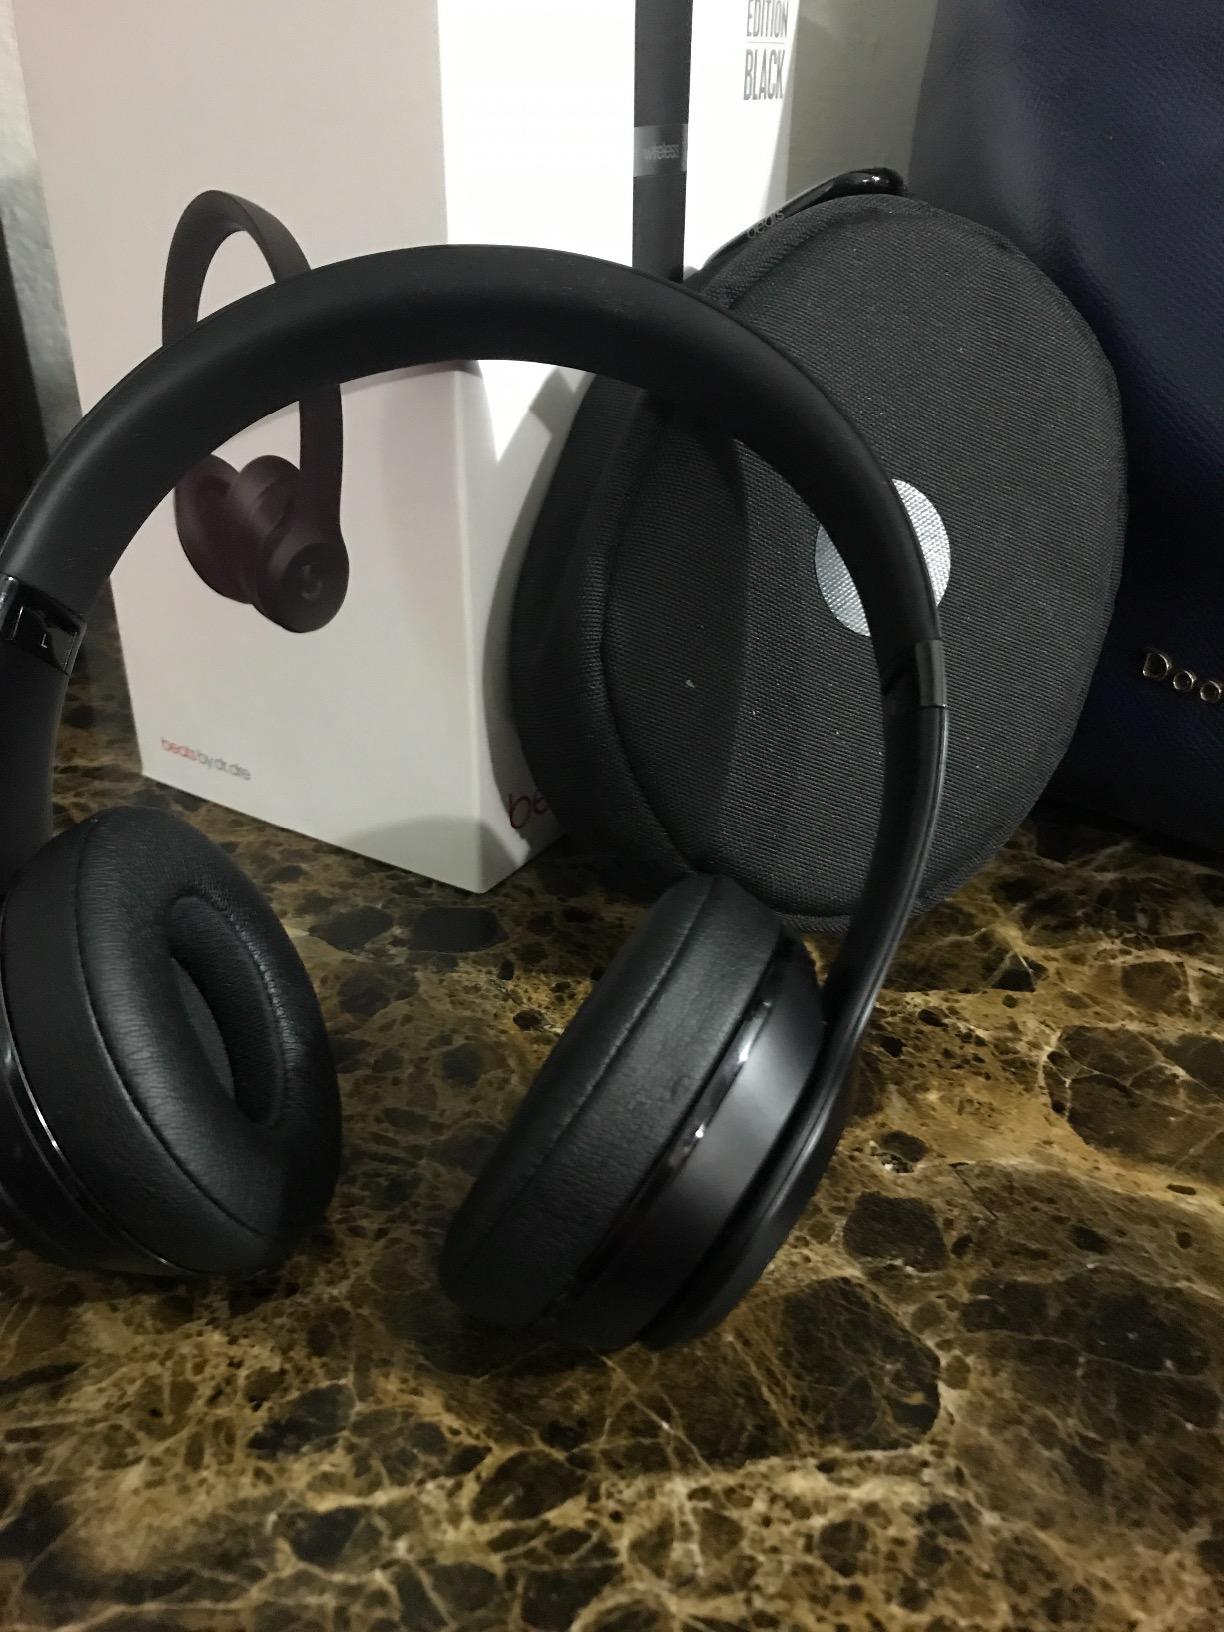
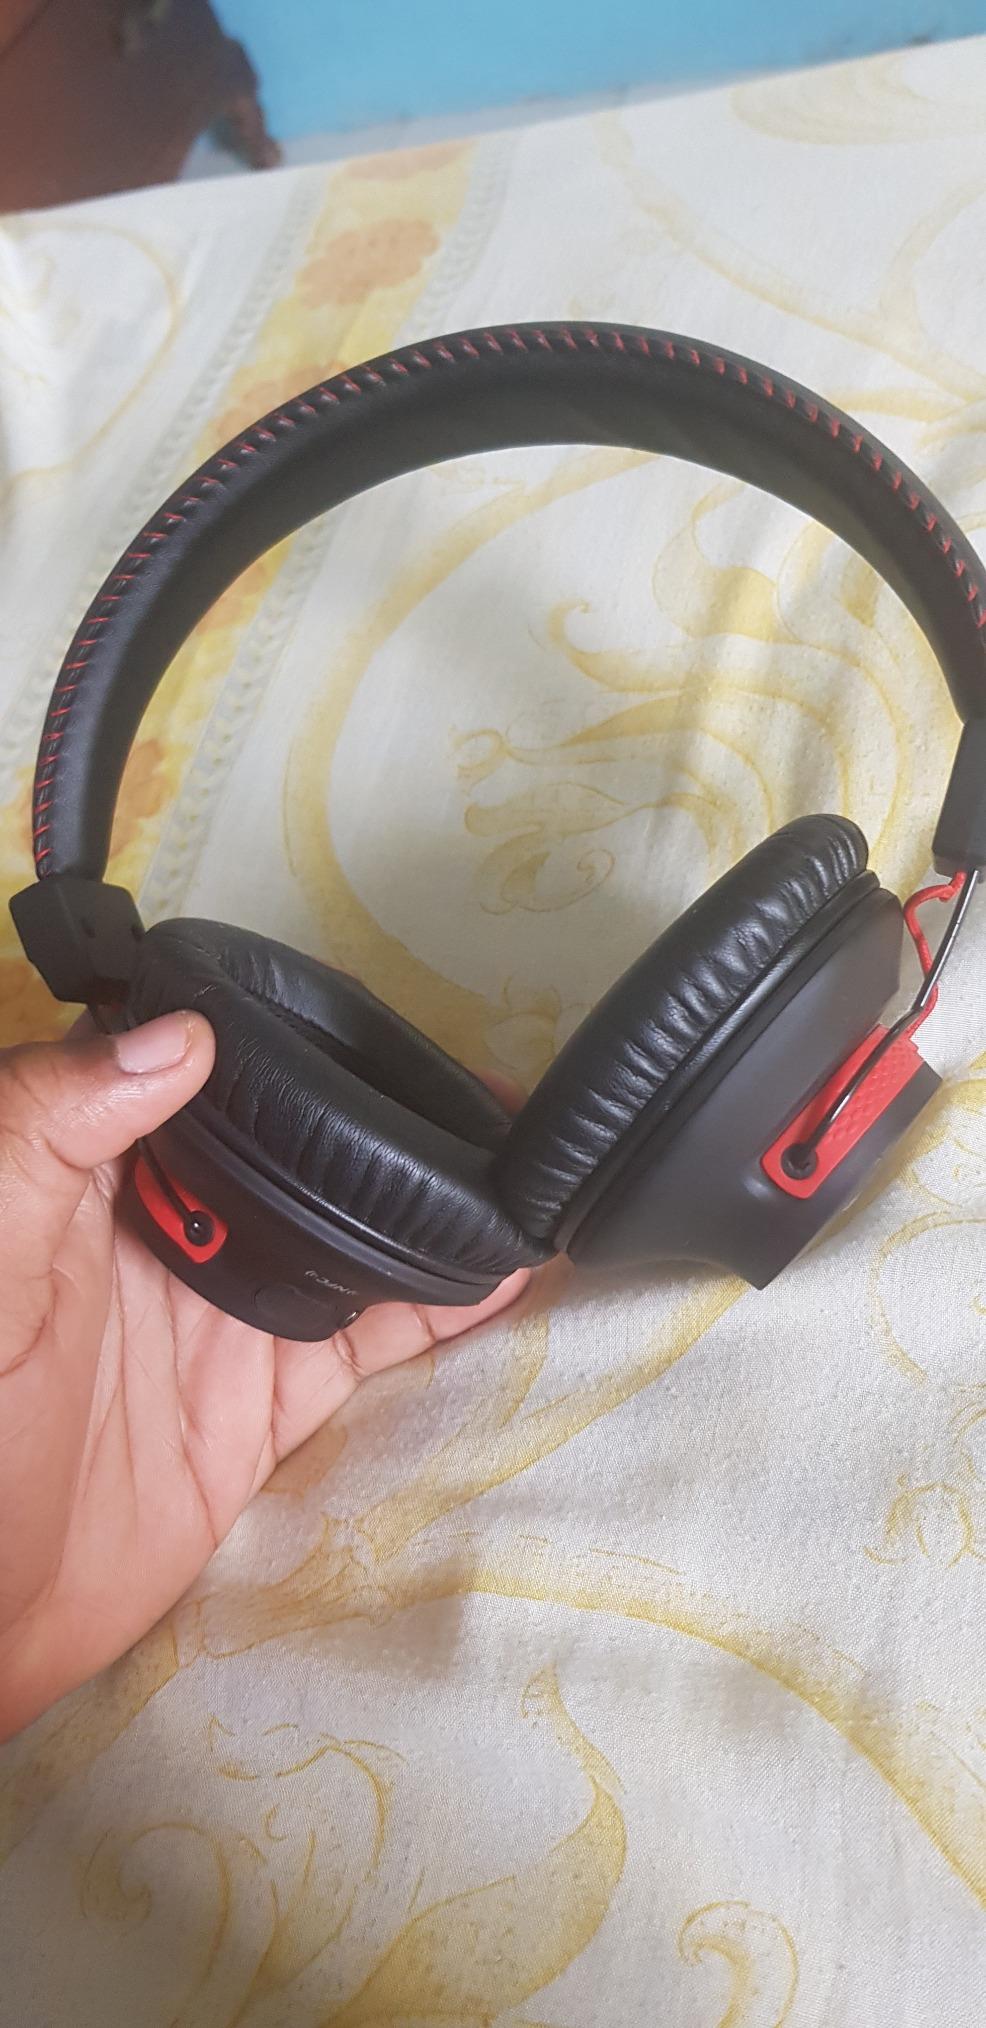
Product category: headphones
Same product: no